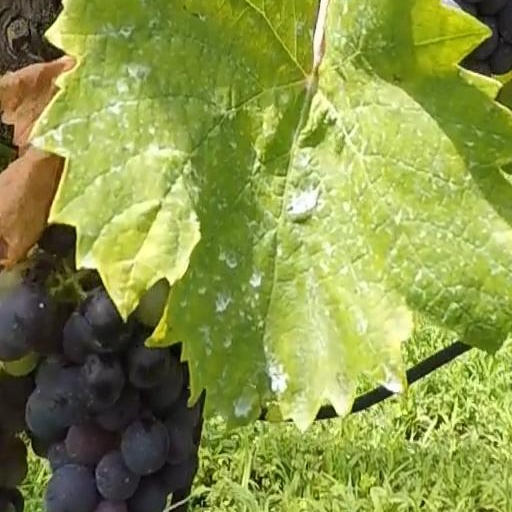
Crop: grape